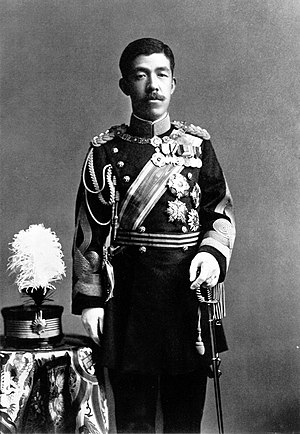
Taishō-kejseren
Taishō-kejseren
Yoshihito, Taishō-kejseren var den 123. kejser af Japan.